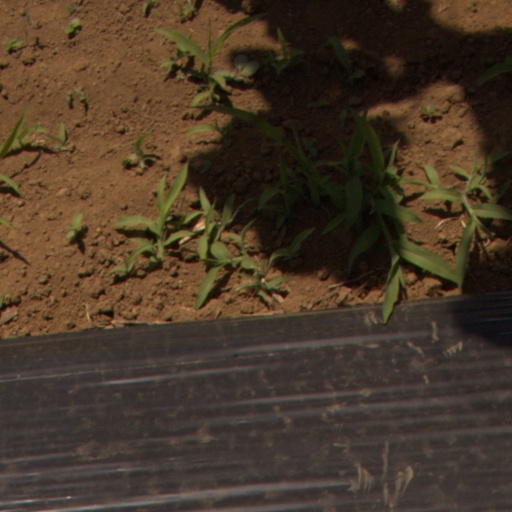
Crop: Jerusalem artichoke